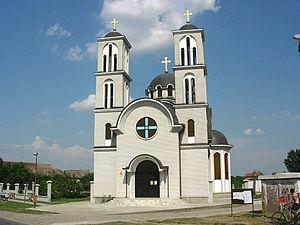
Gajdobra est une localité de Serbie située dans la province autonome de Voïvodine. Elle fait partie de la municipalité de Bačka Palanka dans le district de Bačka méridionale. Au recensement de 2011, elle comptait 2 578 habitants.